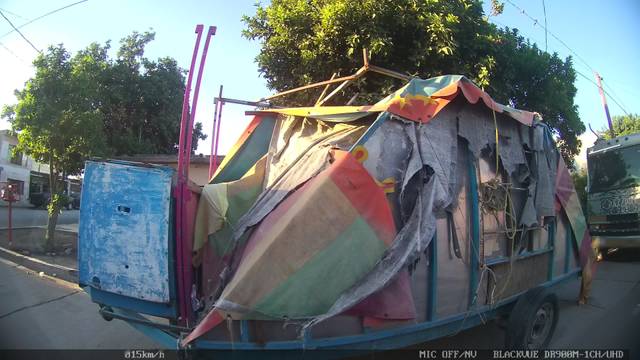
Region: Mexico
Coordinates: 25.575, -103.485